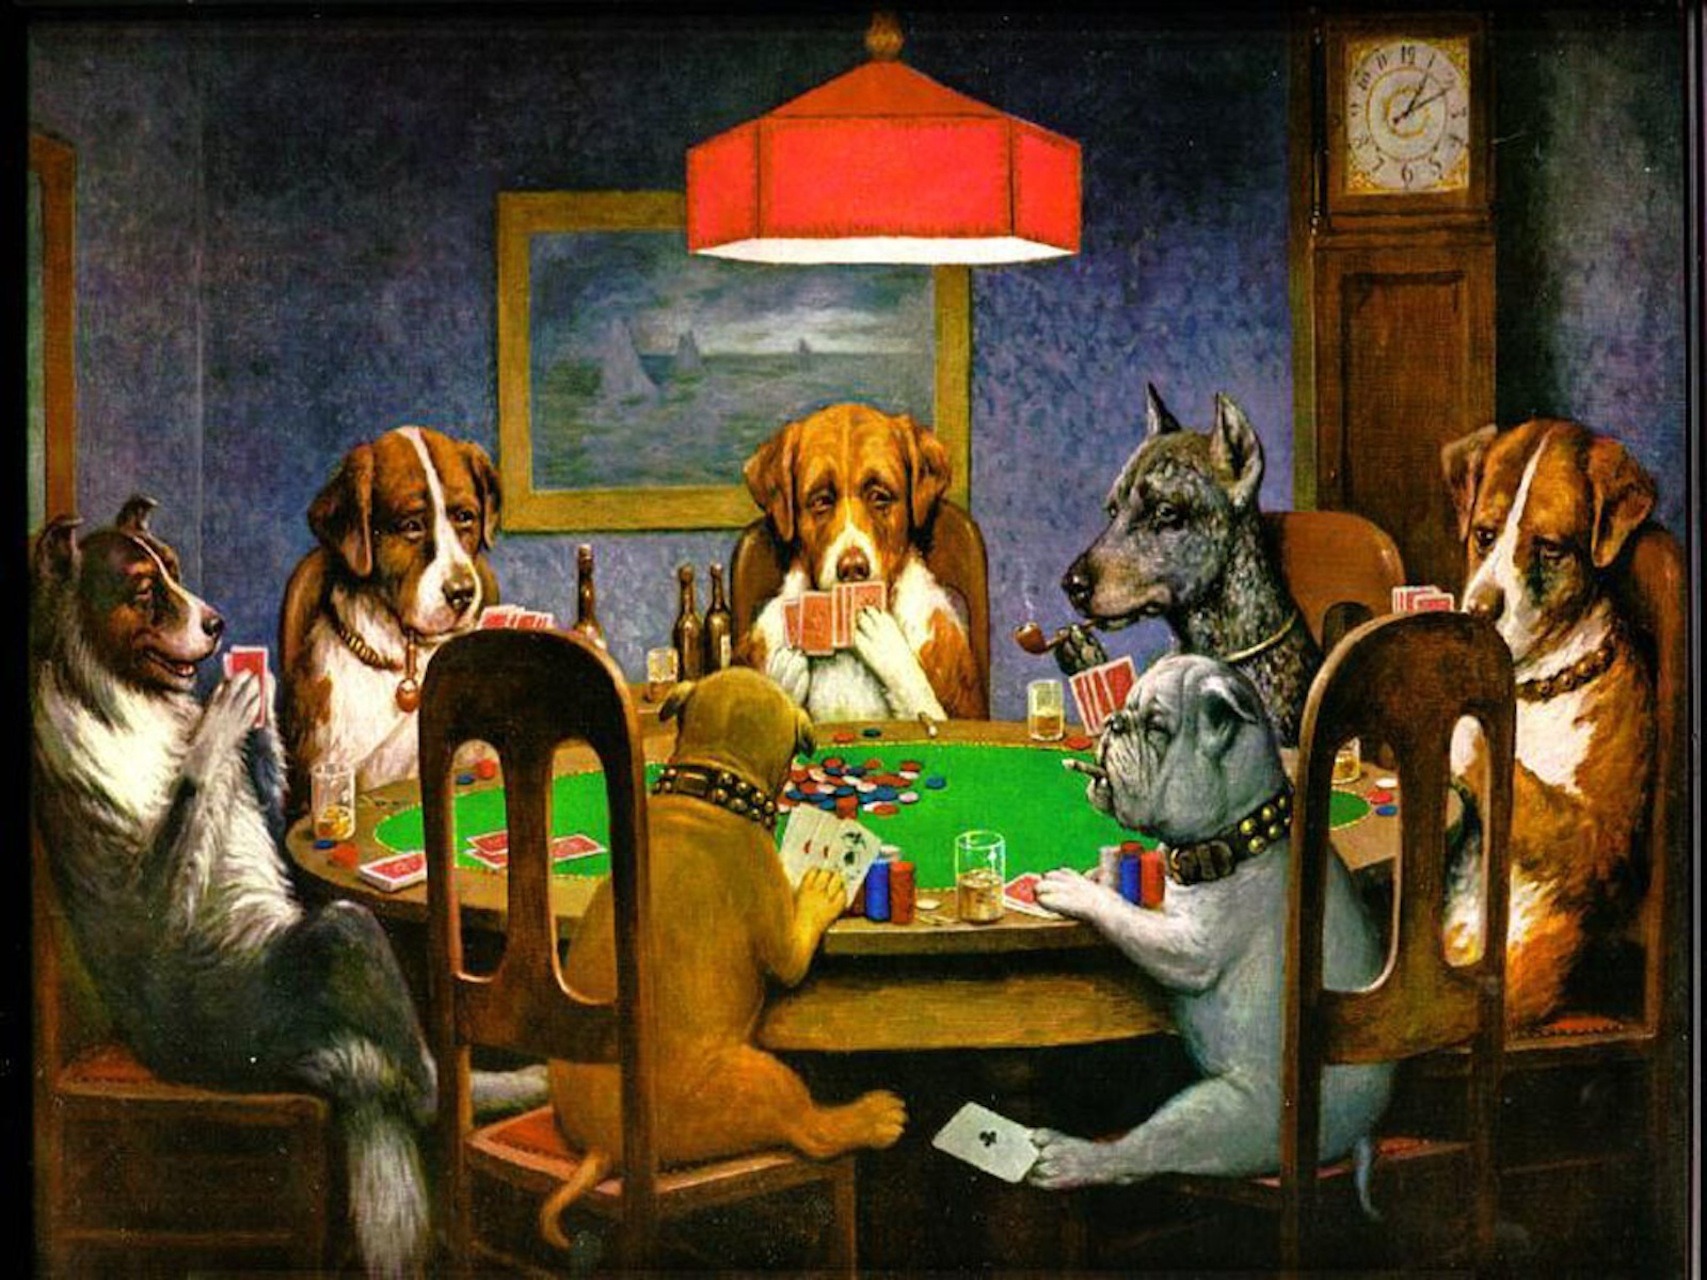
smoking, artistic, painting, cards, art, dogs, humor, games, screenshot, canines, poker, humorous, mythology, modern art, oil on canvas, musical theatre, c m coolidge, drink in